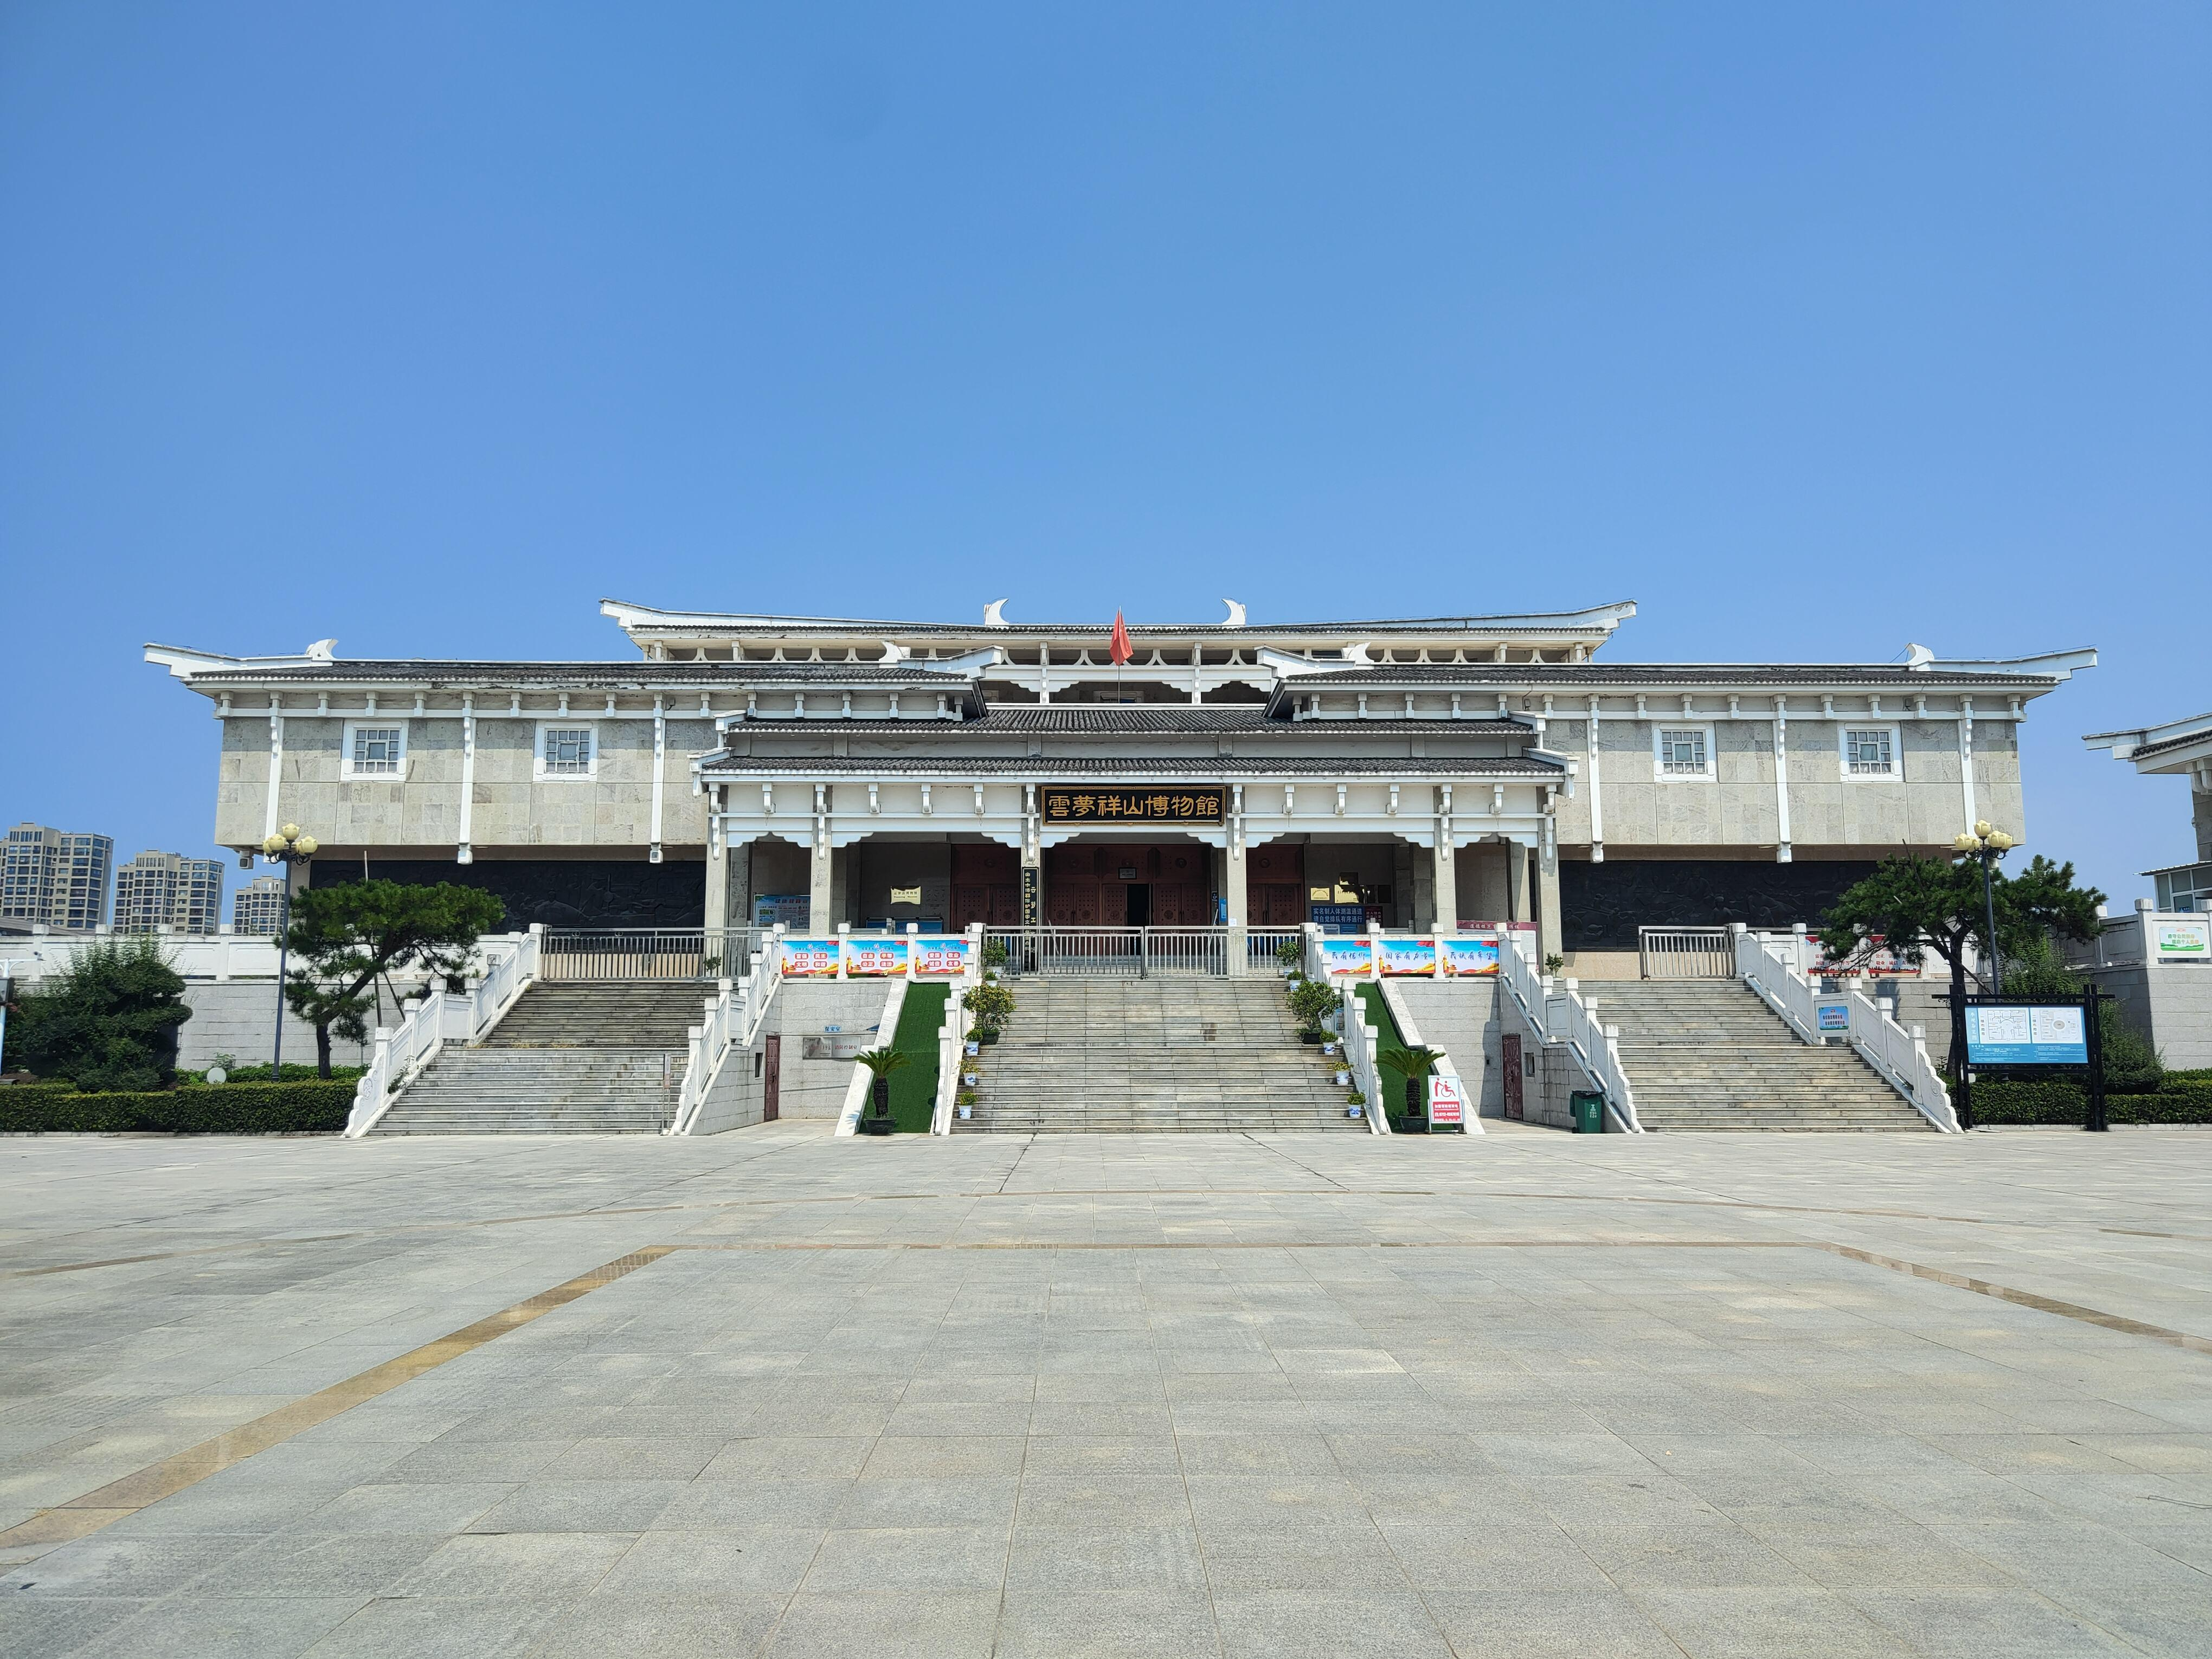
地标名称：湖北省博物馆云梦分馆
所在城市：孝感市·云梦县